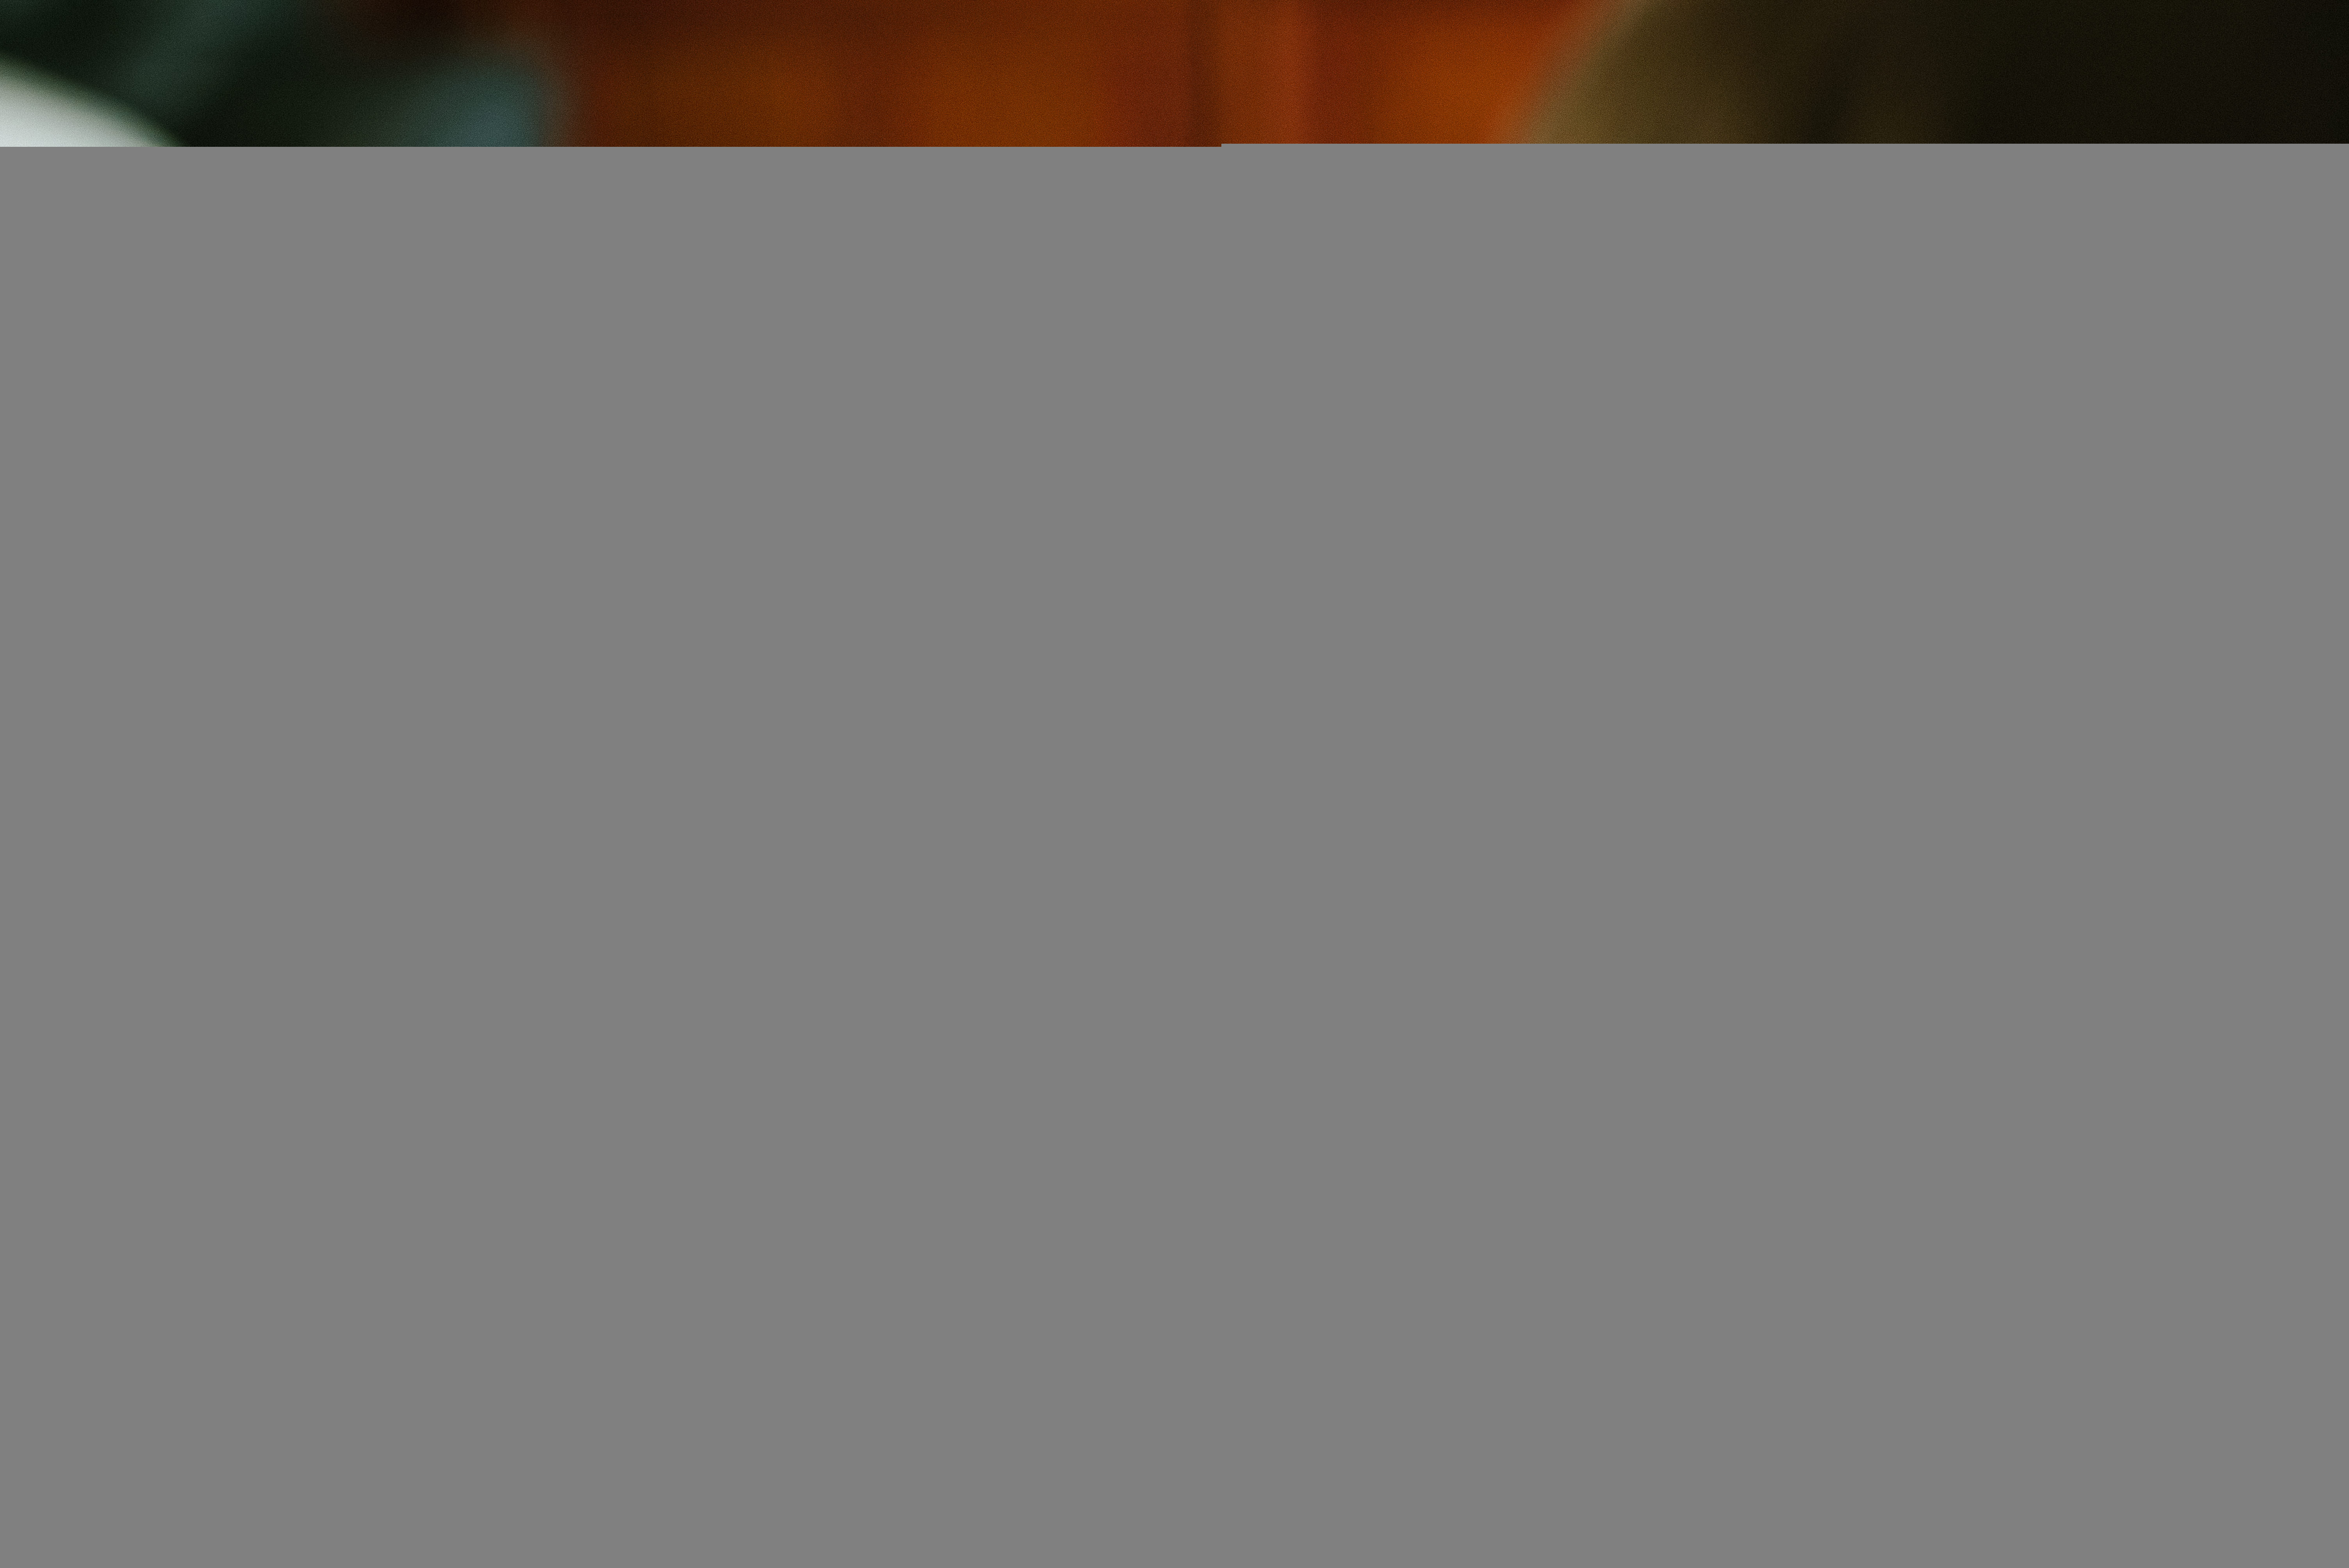
table, kid, line, young, color, child, toy, brand, font, design, text, shape, ironman, screenshot